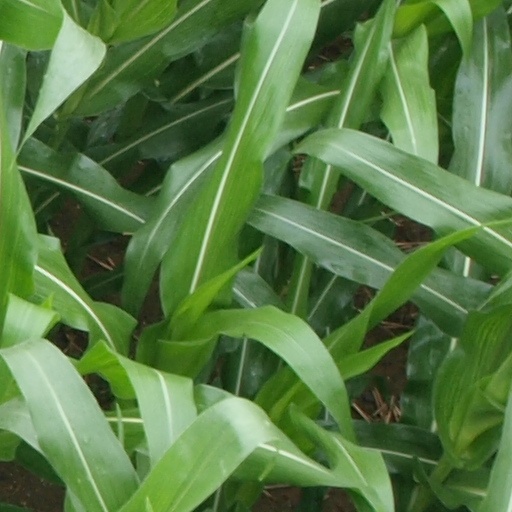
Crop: maize; corn